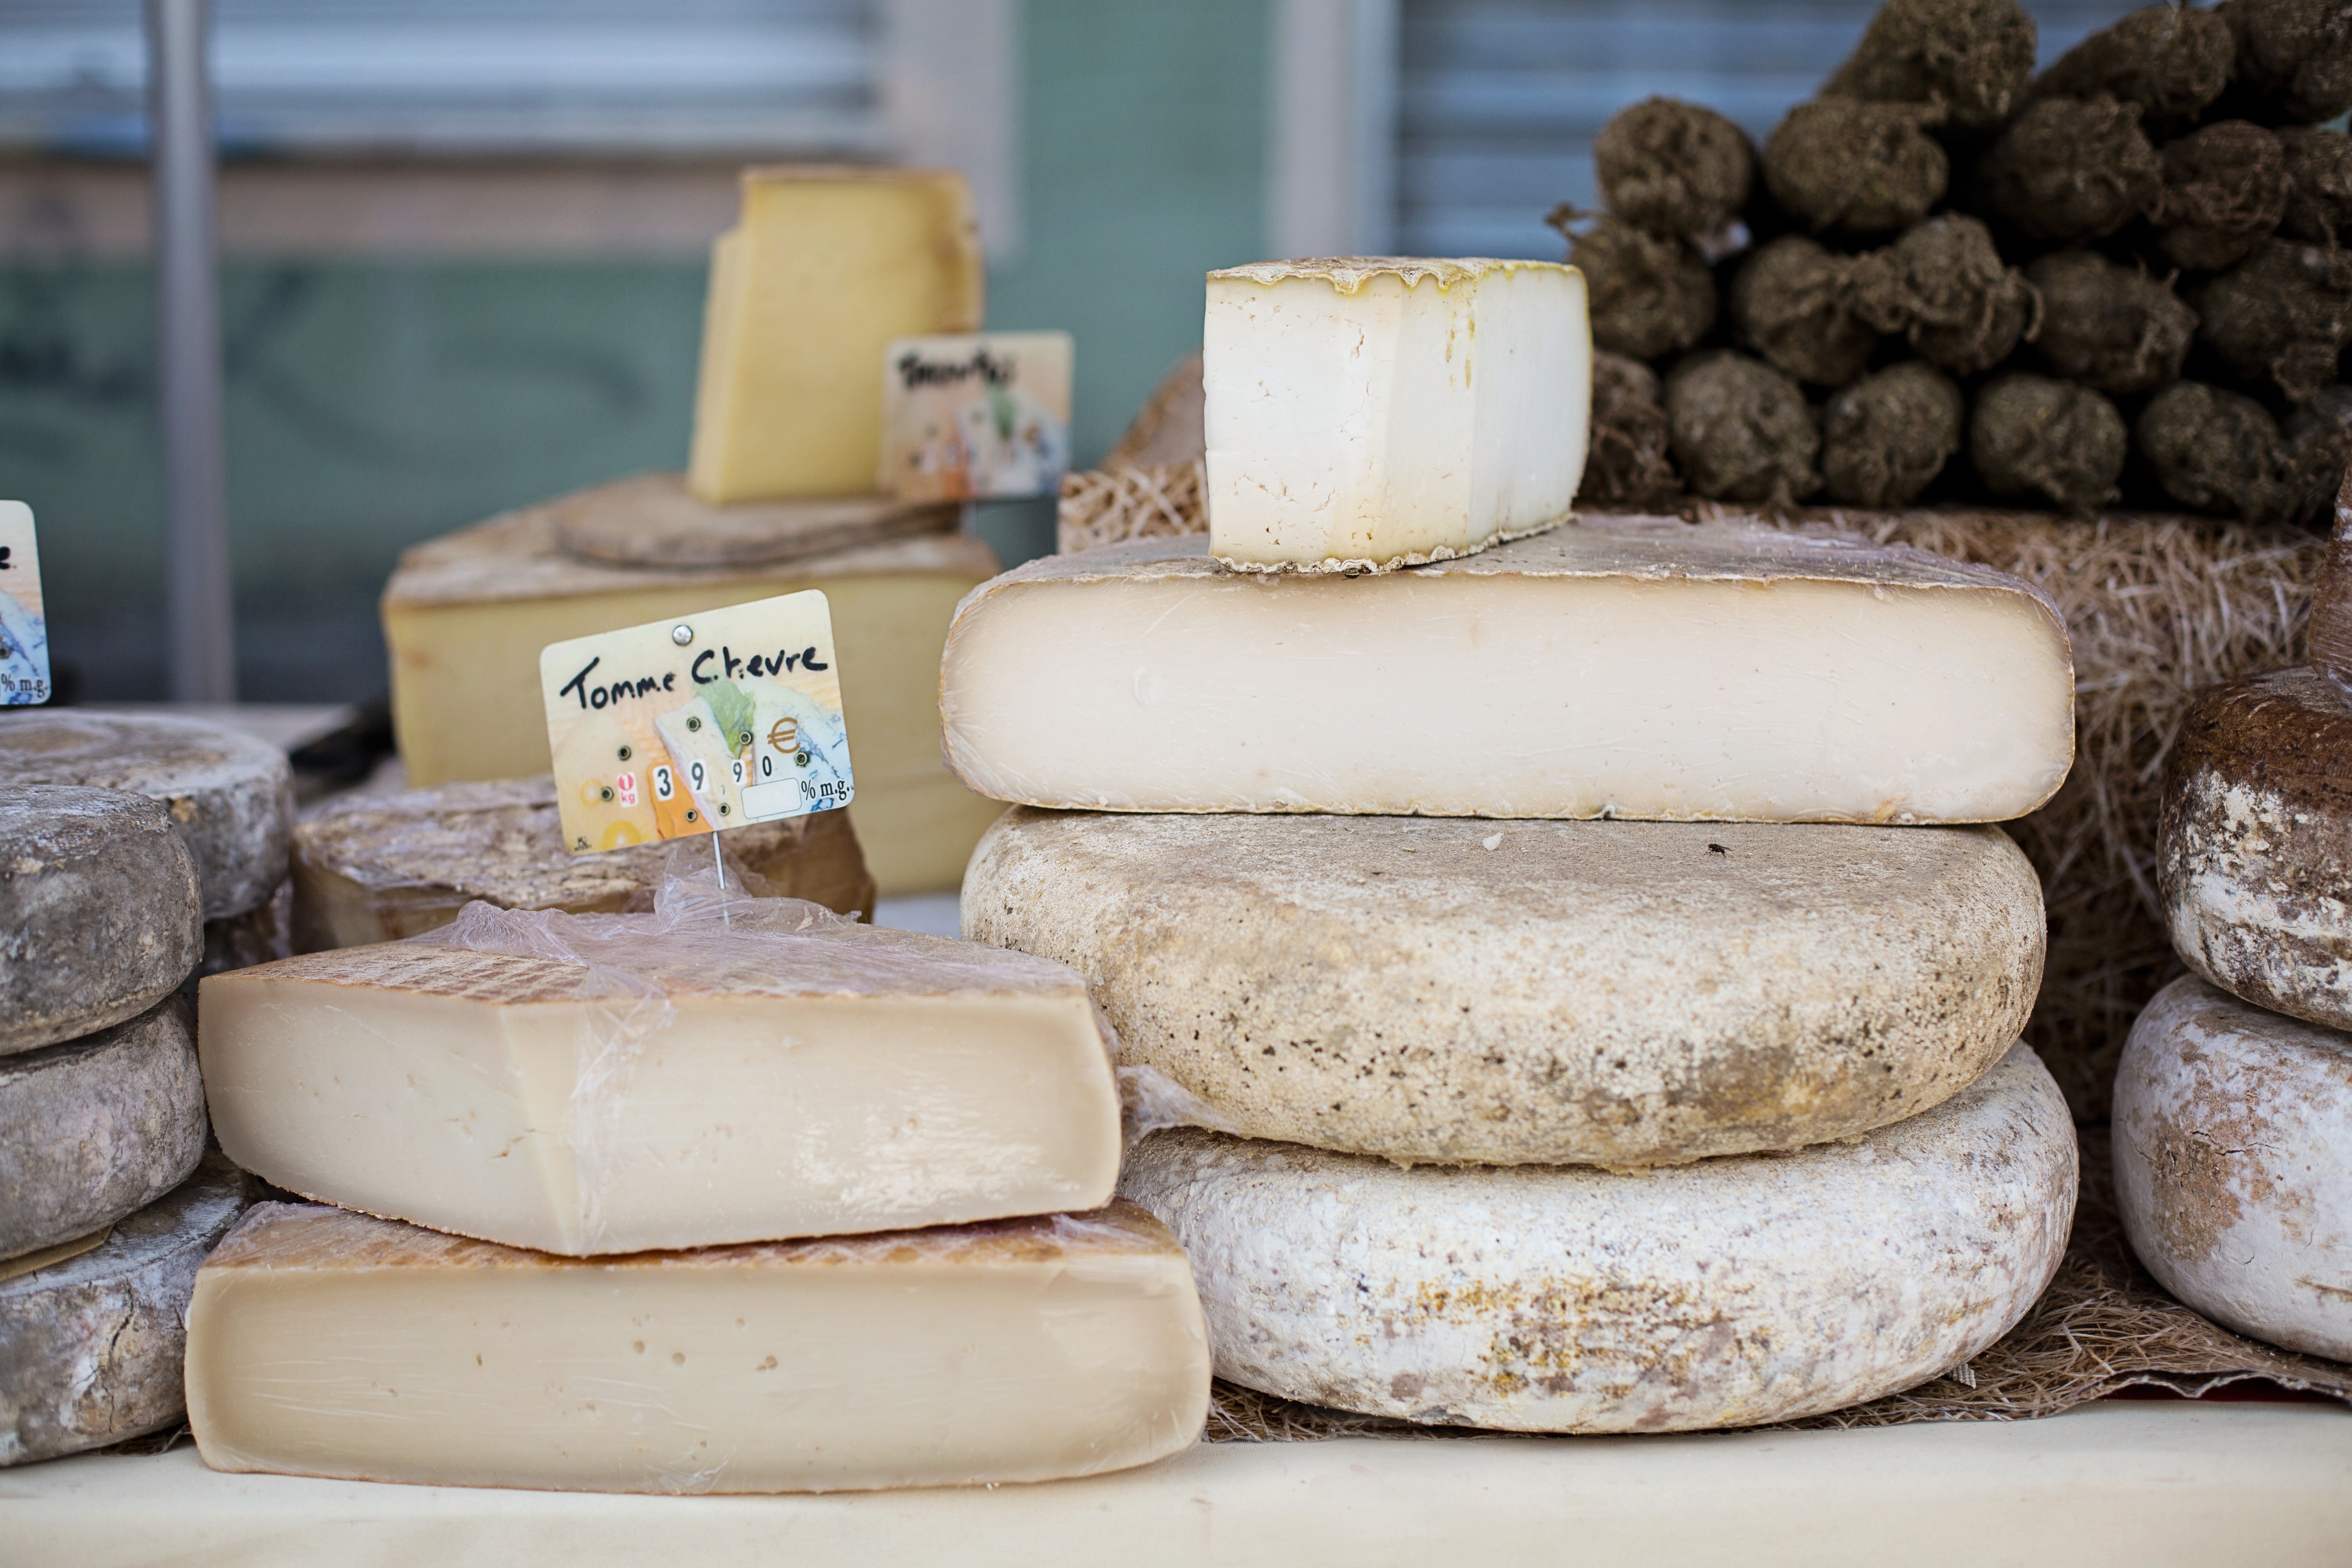
wood, france, food, fresh, baking, gourmet, material, french, stacked, camembert, dairy, cheeses, stack of cheeses, grass family